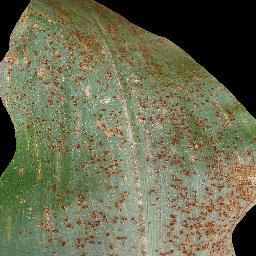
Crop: corn
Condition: (maize)_common_rust